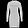
Label: Dress